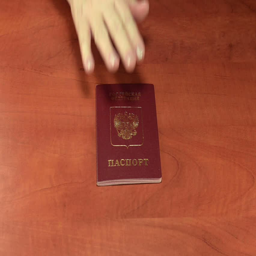
counterfeit passport obtaining vs thick white envelope .